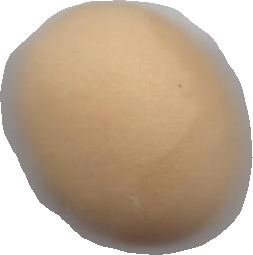
Variety: Grobogan